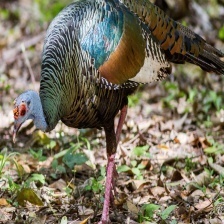
Species: OCELLATED TURKEY
Scientific name: MELEAGRIS OCELLATA